Flemish Baroque painting

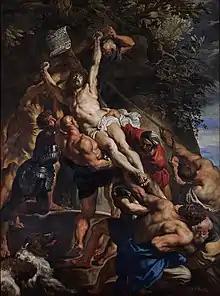
Peter Paul Rubens, "The Raising of the Cross",

Flemish Baroque painting was a style of painting in the Southern Netherlands during Spanish control in the 16th and 17th centuries. The period roughly begins when the Dutch Republic was split from the Habsburg Spain regions to the south with the Spanish recapturing of Antwerp in 1585 and goes until about 1700, when Spanish Habsburg authority ended with the death of King Charles II. Antwerp, home to the prominent artists Peter Paul Rubens, Anthony van Dyck, and Jacob Jordaens, was the artistic nexus, while other notable cities include Brussels and Ghent.